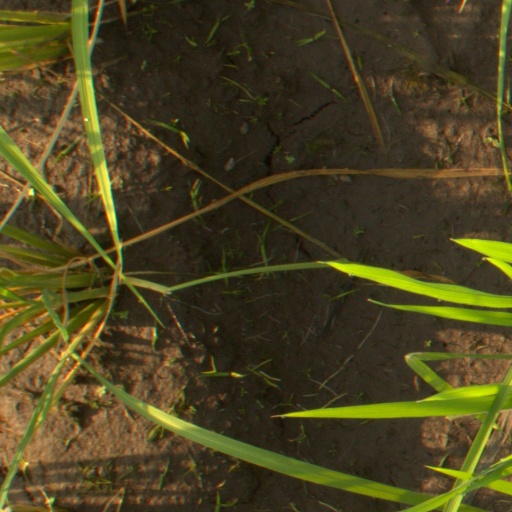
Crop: rice